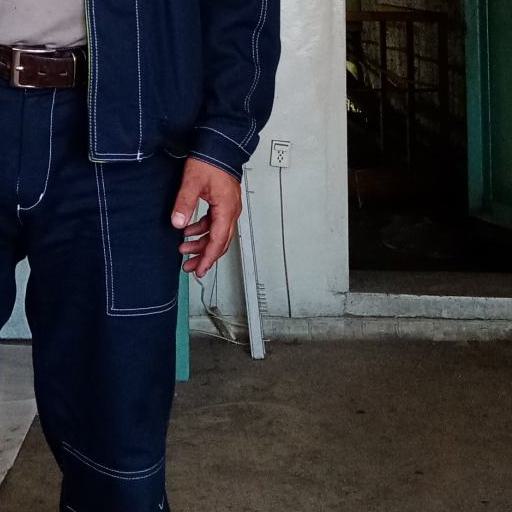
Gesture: no_gesture